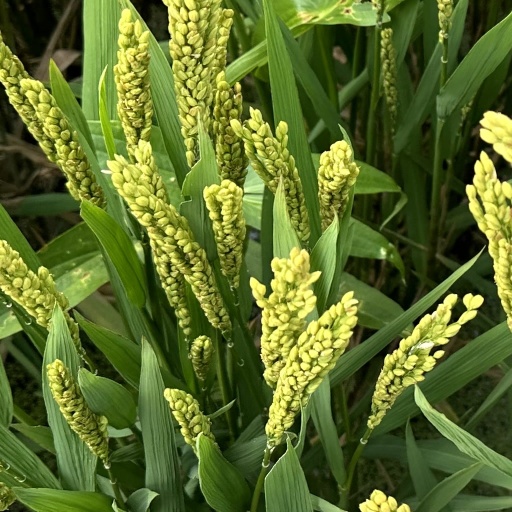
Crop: rice